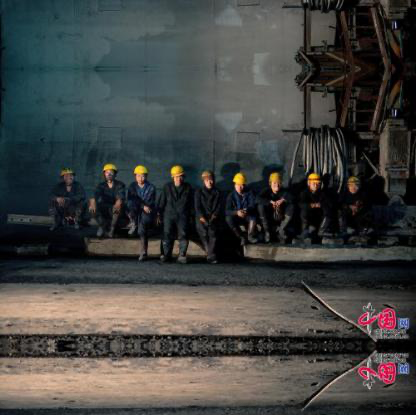
Objects in the image:
label: helmet
label: helmet
label: helmet
label: helmet
label: helmet
label: helmet
label: helmet
label: helmet
label: helmet